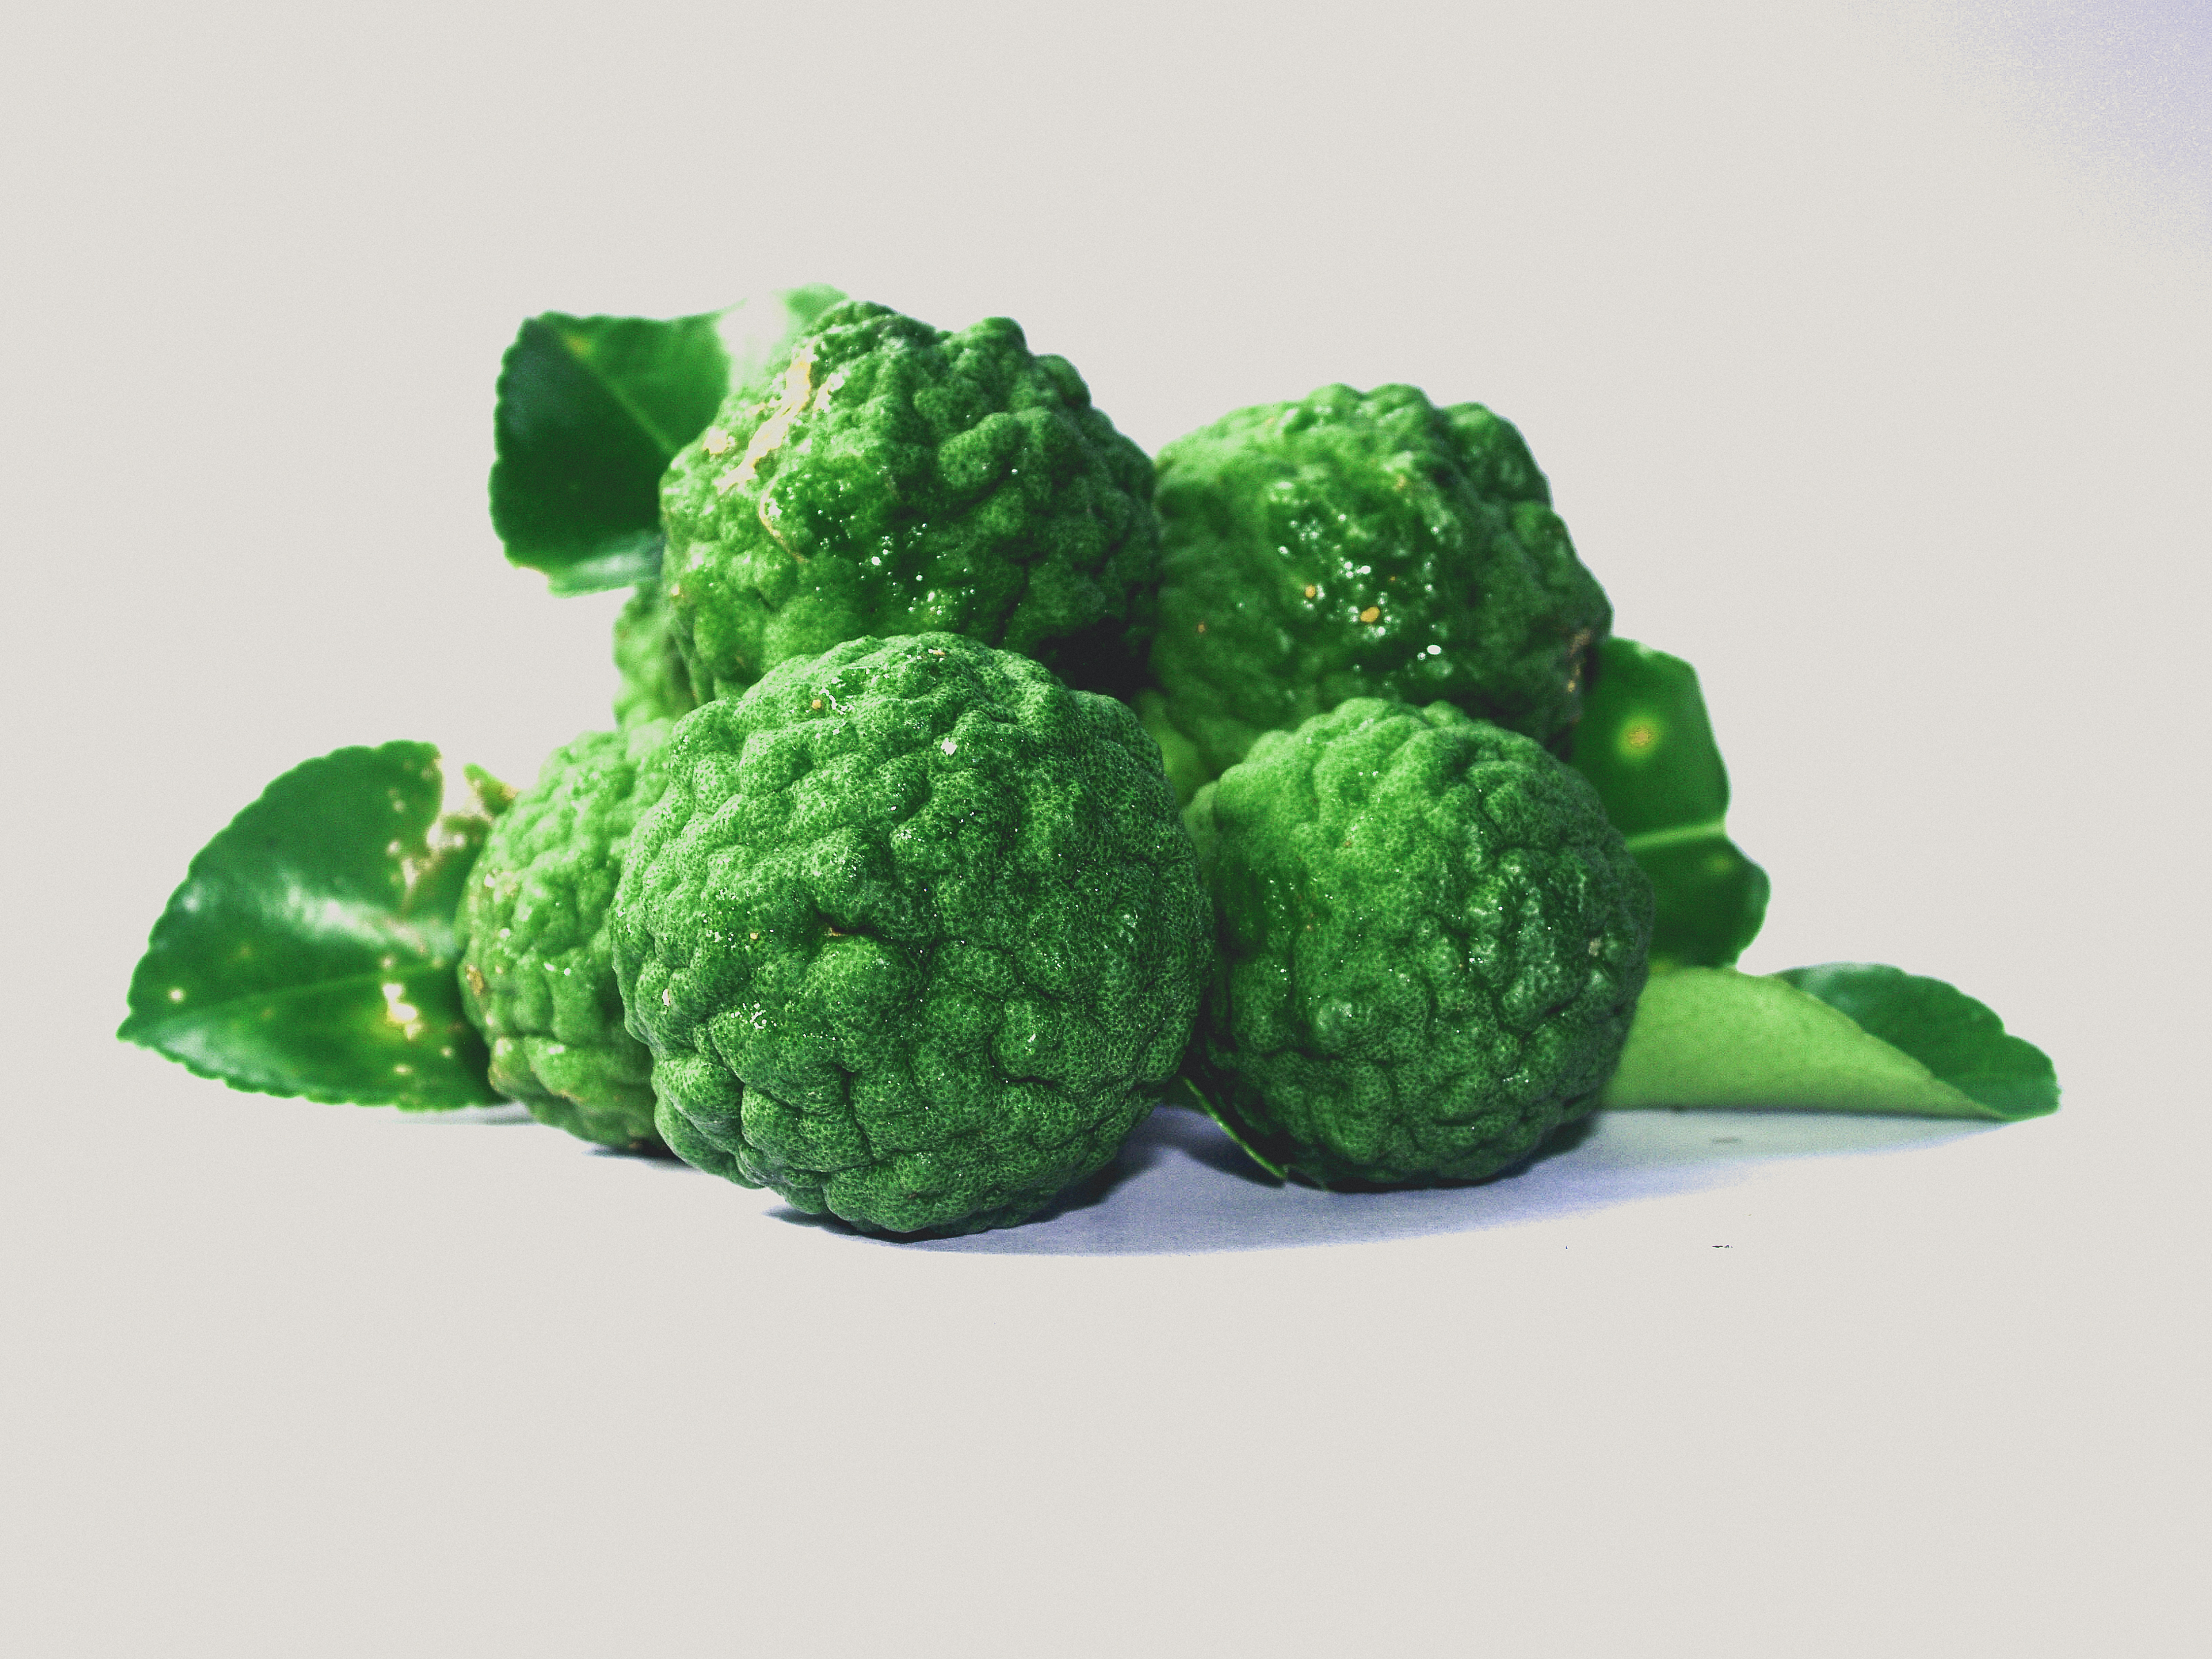
green, herb, fruit, vegetable, bergamot, kaffir, lime, citrus, fresh, food, tropical, ingredient, asian, cooking, background, herbal, aroma, organic, rough, cuisine, lemon, thai, healthy, raw, tree, treatment, sour, juicy, water, nature, produce, leaf vegetable, broccoli, cruciferous vegetables, organism, superfood